Hidden Houses

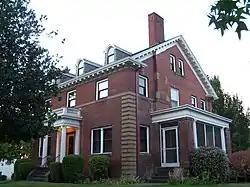
W. Foster Hidden House

The Hidden Houses are a pair of historic houses located in Vancouver, Washington. They are listed on the National Register of Historic Places.